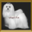
Label: dog